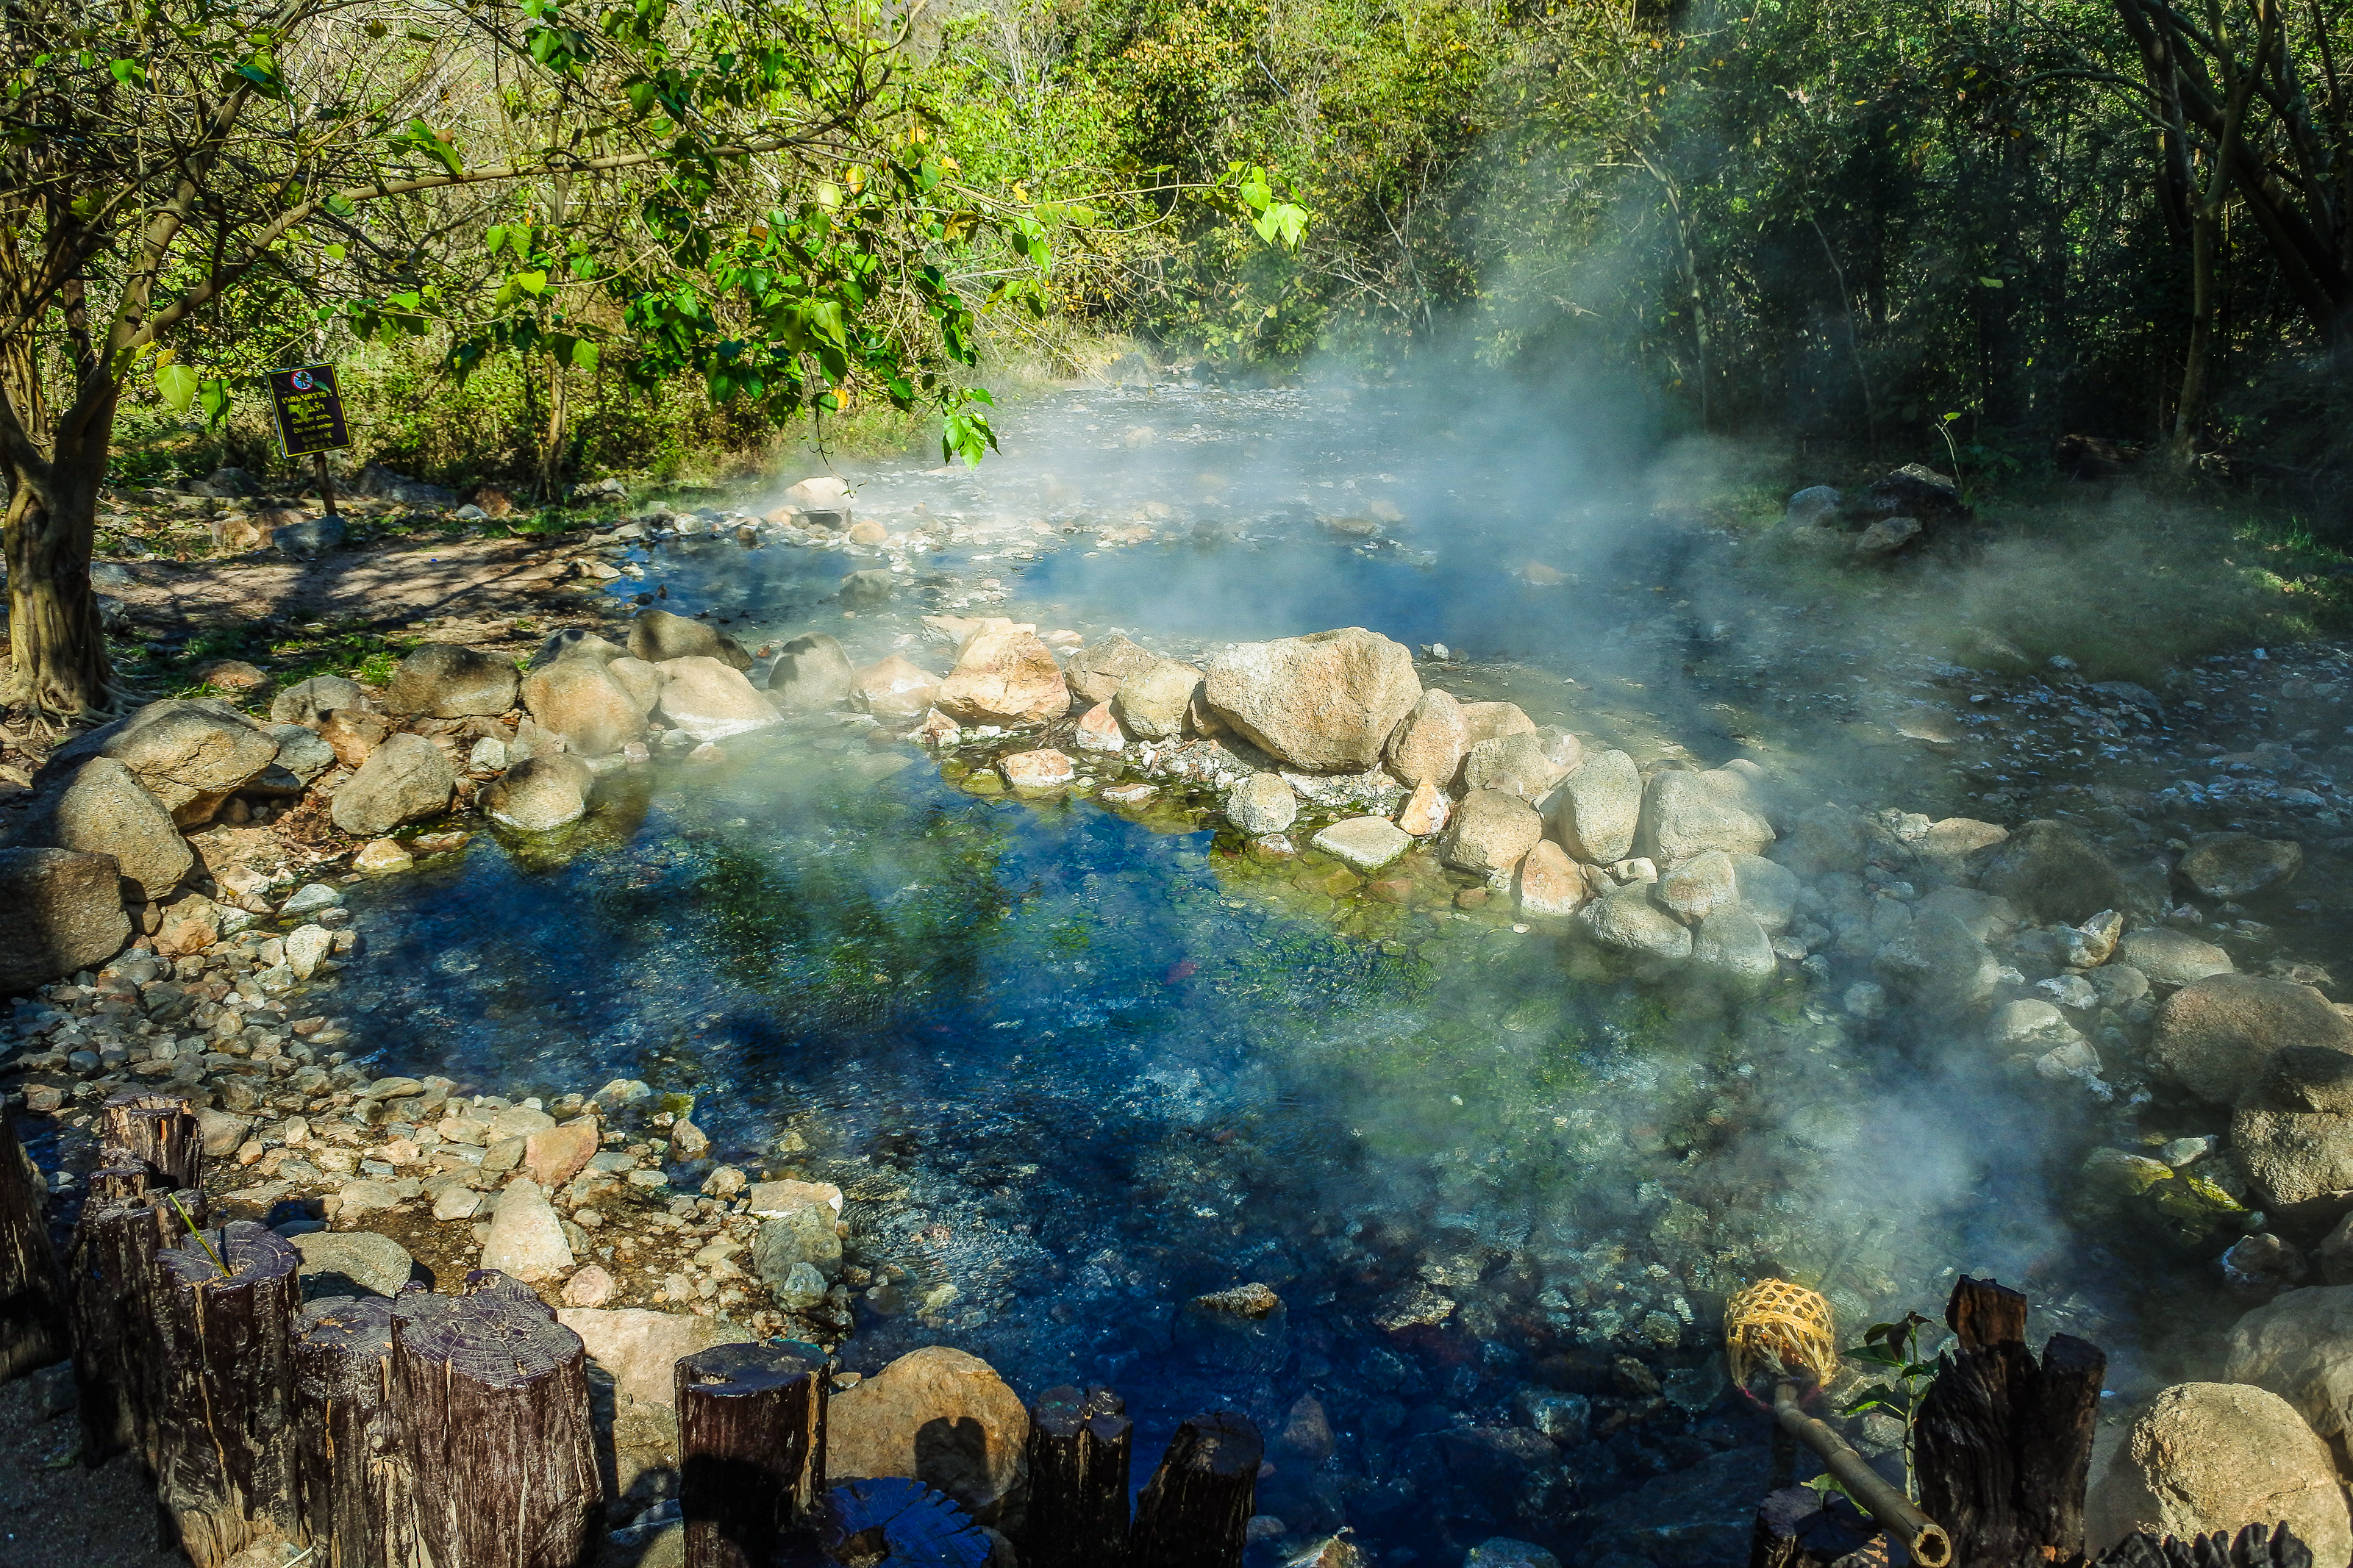
brimstone, fountain, scenic, spring, beautiful, mountain, son, white, thailand, geothermal, pai, sulfur, attractions, mineral, nobody, natural, basin, water, flowing, geyser, hong, warm, boiling, wilderness, fog, heat, dangerous, mea, tourism, geology, hot, scenery, mist, rock, national, steam, place, park, nature, sulphur, smoke, volatile, stone, explosion, outdoors, eruption, travel, wild, landscape, body of water, natural landscape, water resources, vegetation, nature reserve, watercourse, mineral spring, biome, reflection, hot spring, national park, river, plant community, pond, stream, stream bed, forest, creek, fluvial landforms of streams, state park, jungle